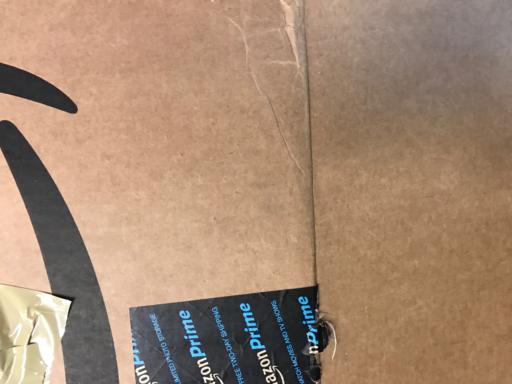
Waste category: cardboard